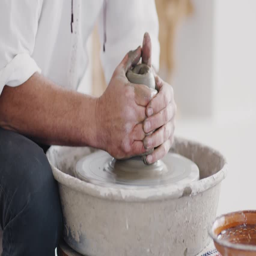
slow motion shot of a ceramic craftsman in his workshop .